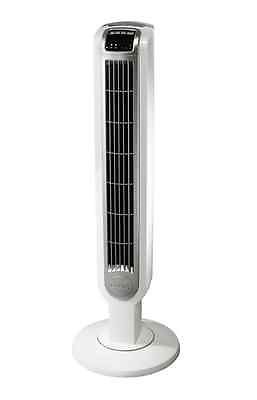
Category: fan